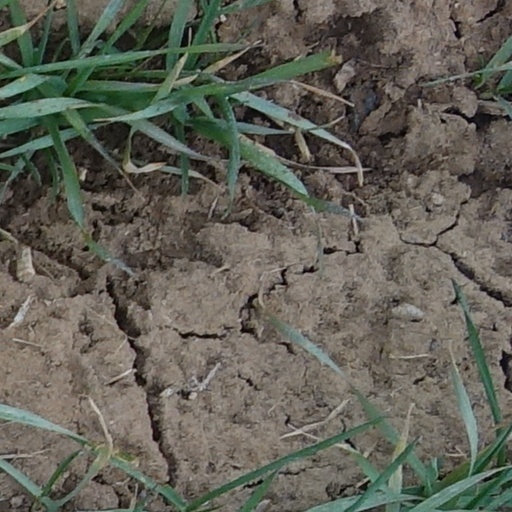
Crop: wheat